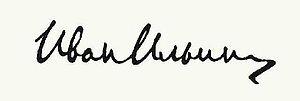
Ivan Alexandrovitch Iline, né le 16 mars 1883 à Moscou, mort le 21 décembre 1954 à Zollikon, est un philosophe russe proche de l'ancien parti KD qui émigra de Russie bolchévique en 1922. Sa philosophie slavophile est marquée par le droit constitutionnel, le christianisme orthodoxe et l'unité de la Russie en ferme opposant du communisme international et du bolchévisme anti-russe. C'est un des philosophes qui a influencé Alexandre Soljénitsyne.